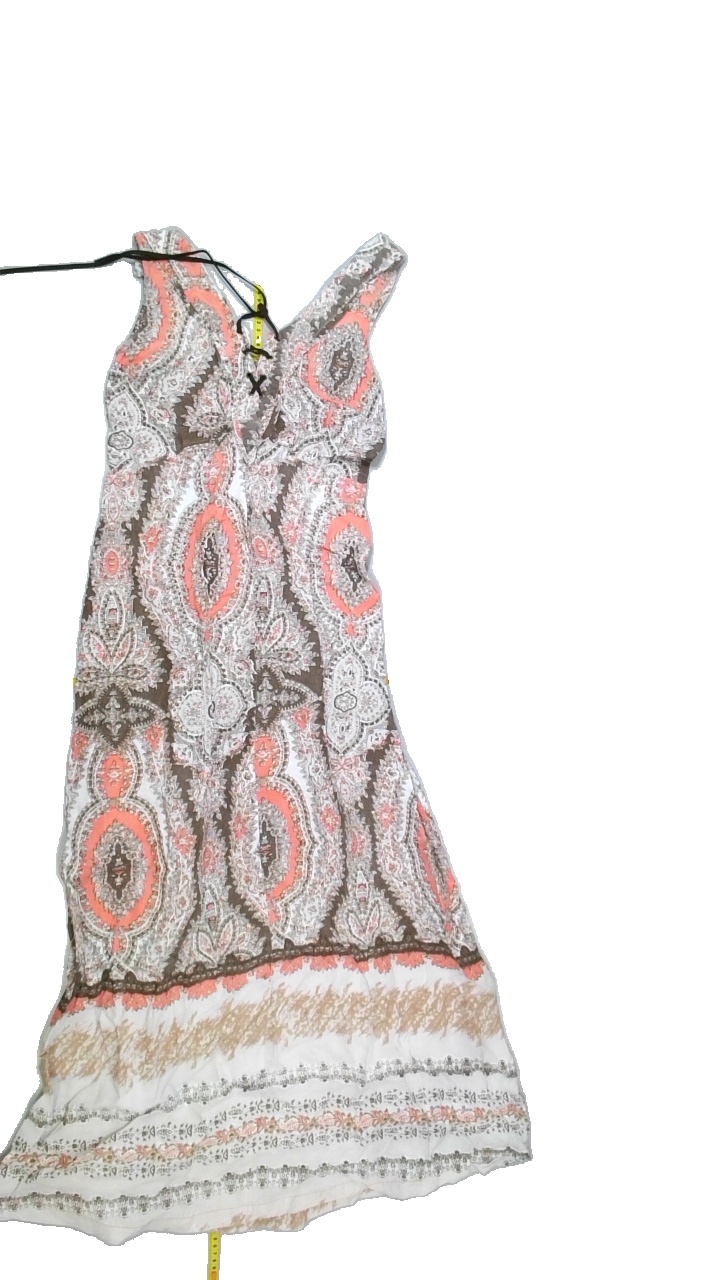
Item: Dress (Ladies)
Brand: Cream
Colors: Multicolor, White, Beige, Brown, Pink
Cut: V-collar, Long
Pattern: Floral print
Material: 100%rayon
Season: All
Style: No trend
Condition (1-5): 3
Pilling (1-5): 4
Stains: Yes
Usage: Export
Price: <50